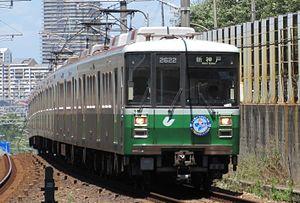
La ligne Hokushin est une ligne du métro de Kobe au Japon. Longue de 7,5 km, elle relie les stations de Tanigami et de Shin-Kōbe et permet de prolonger la ligne Seishin-Yamate vers le nord de la ville. Sur les cartes, la ligne est identifiée avec la lettre S et sa couleur est marron.
La ligne Seishin-Yamate est une ligne du métro de Kobe au Japon. Elle relie la station de Shin-Kobe à celle de Seishin-Chūō. Longue de 22,7 km, elle traverse Kobe en passant par les arrondissements de Chūō, Hyōgo, Nagata, Suma et Nishi. Sur les cartes, la ligne est identifiée avec la lettre S et sa couleur est verte.